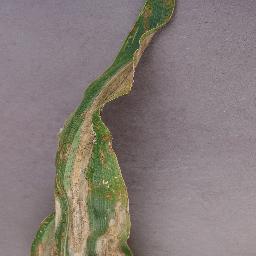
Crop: corn
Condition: (maize)_northern_blight